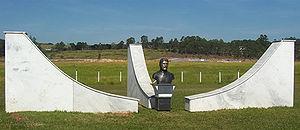
Le lieutenant Ricardo Kirk a été le premier aviateur de l'Armée de terre brésilienne.